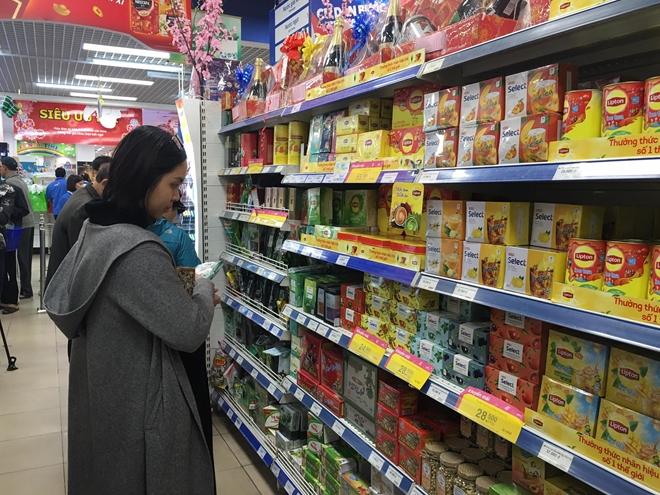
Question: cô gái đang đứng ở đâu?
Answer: cô ấy đang đứng tại quầy bán trà